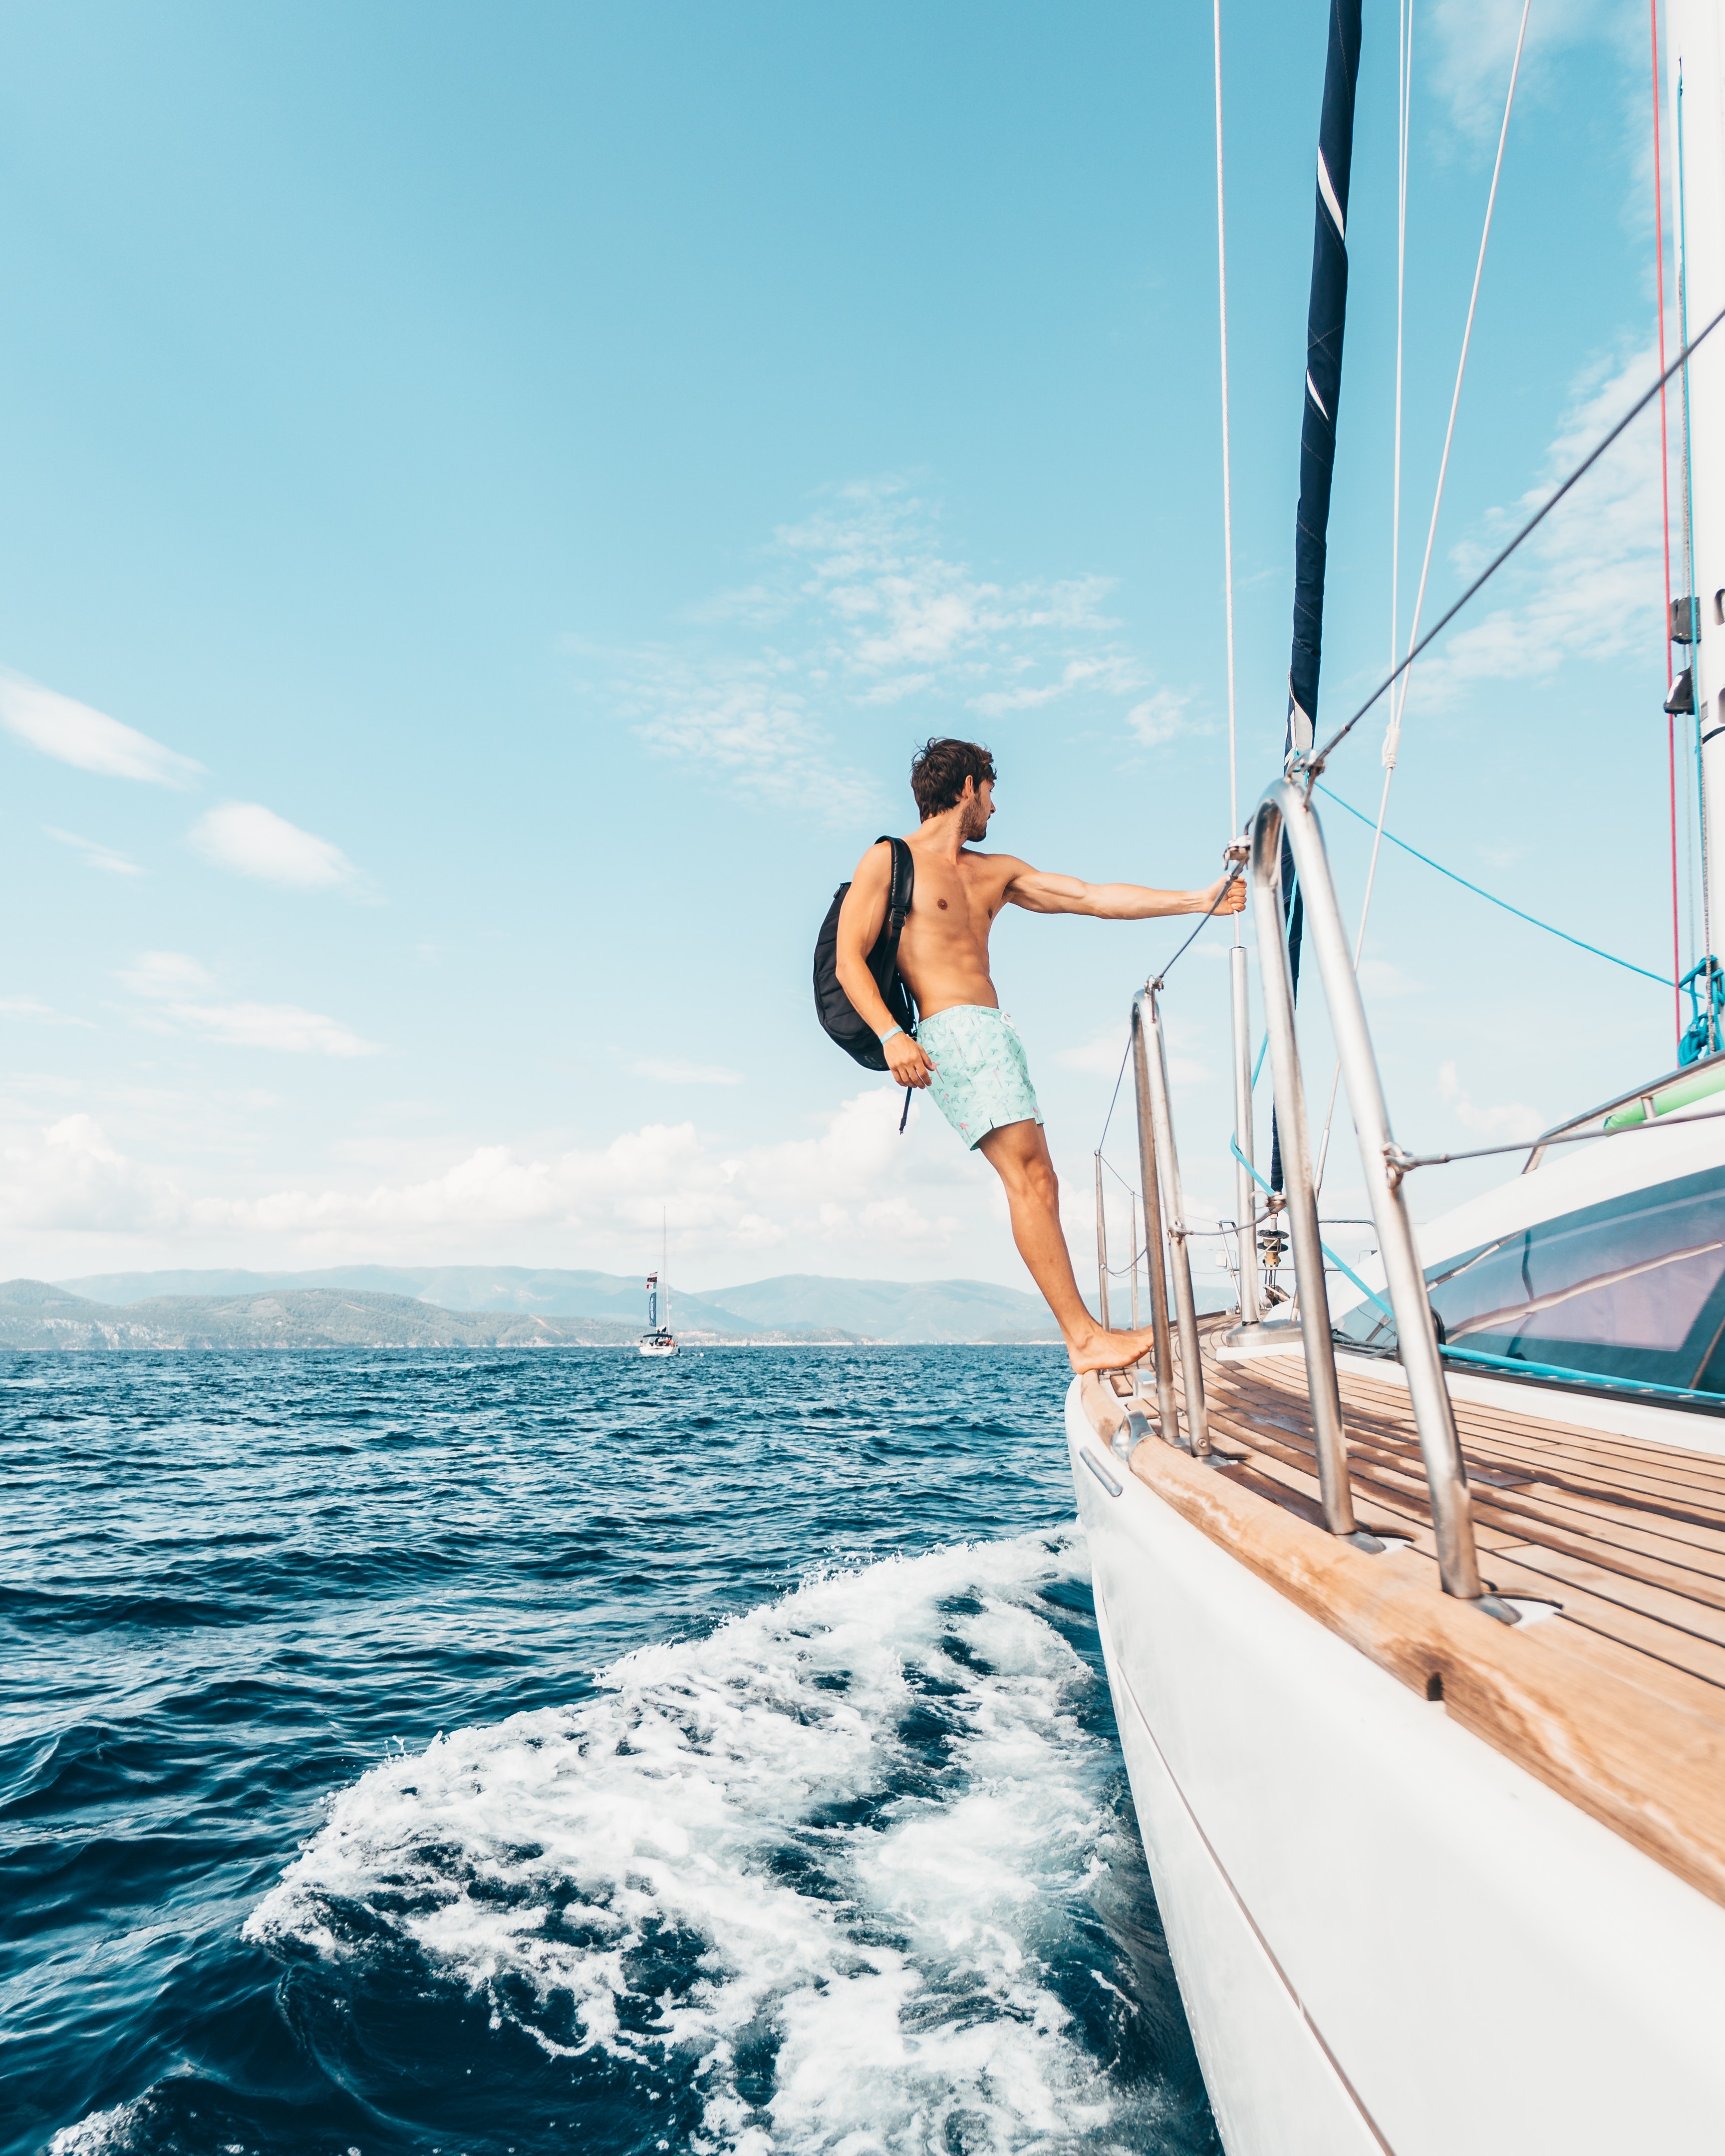
water transportation, boat, vehicle, water, sail, sailing, sailboat, boating, vacation, yacht, sky, recreation, watercraft, luxury yacht, sea, summer, leisure, wind, ocean, muscle, sailing ship, deck, tourism